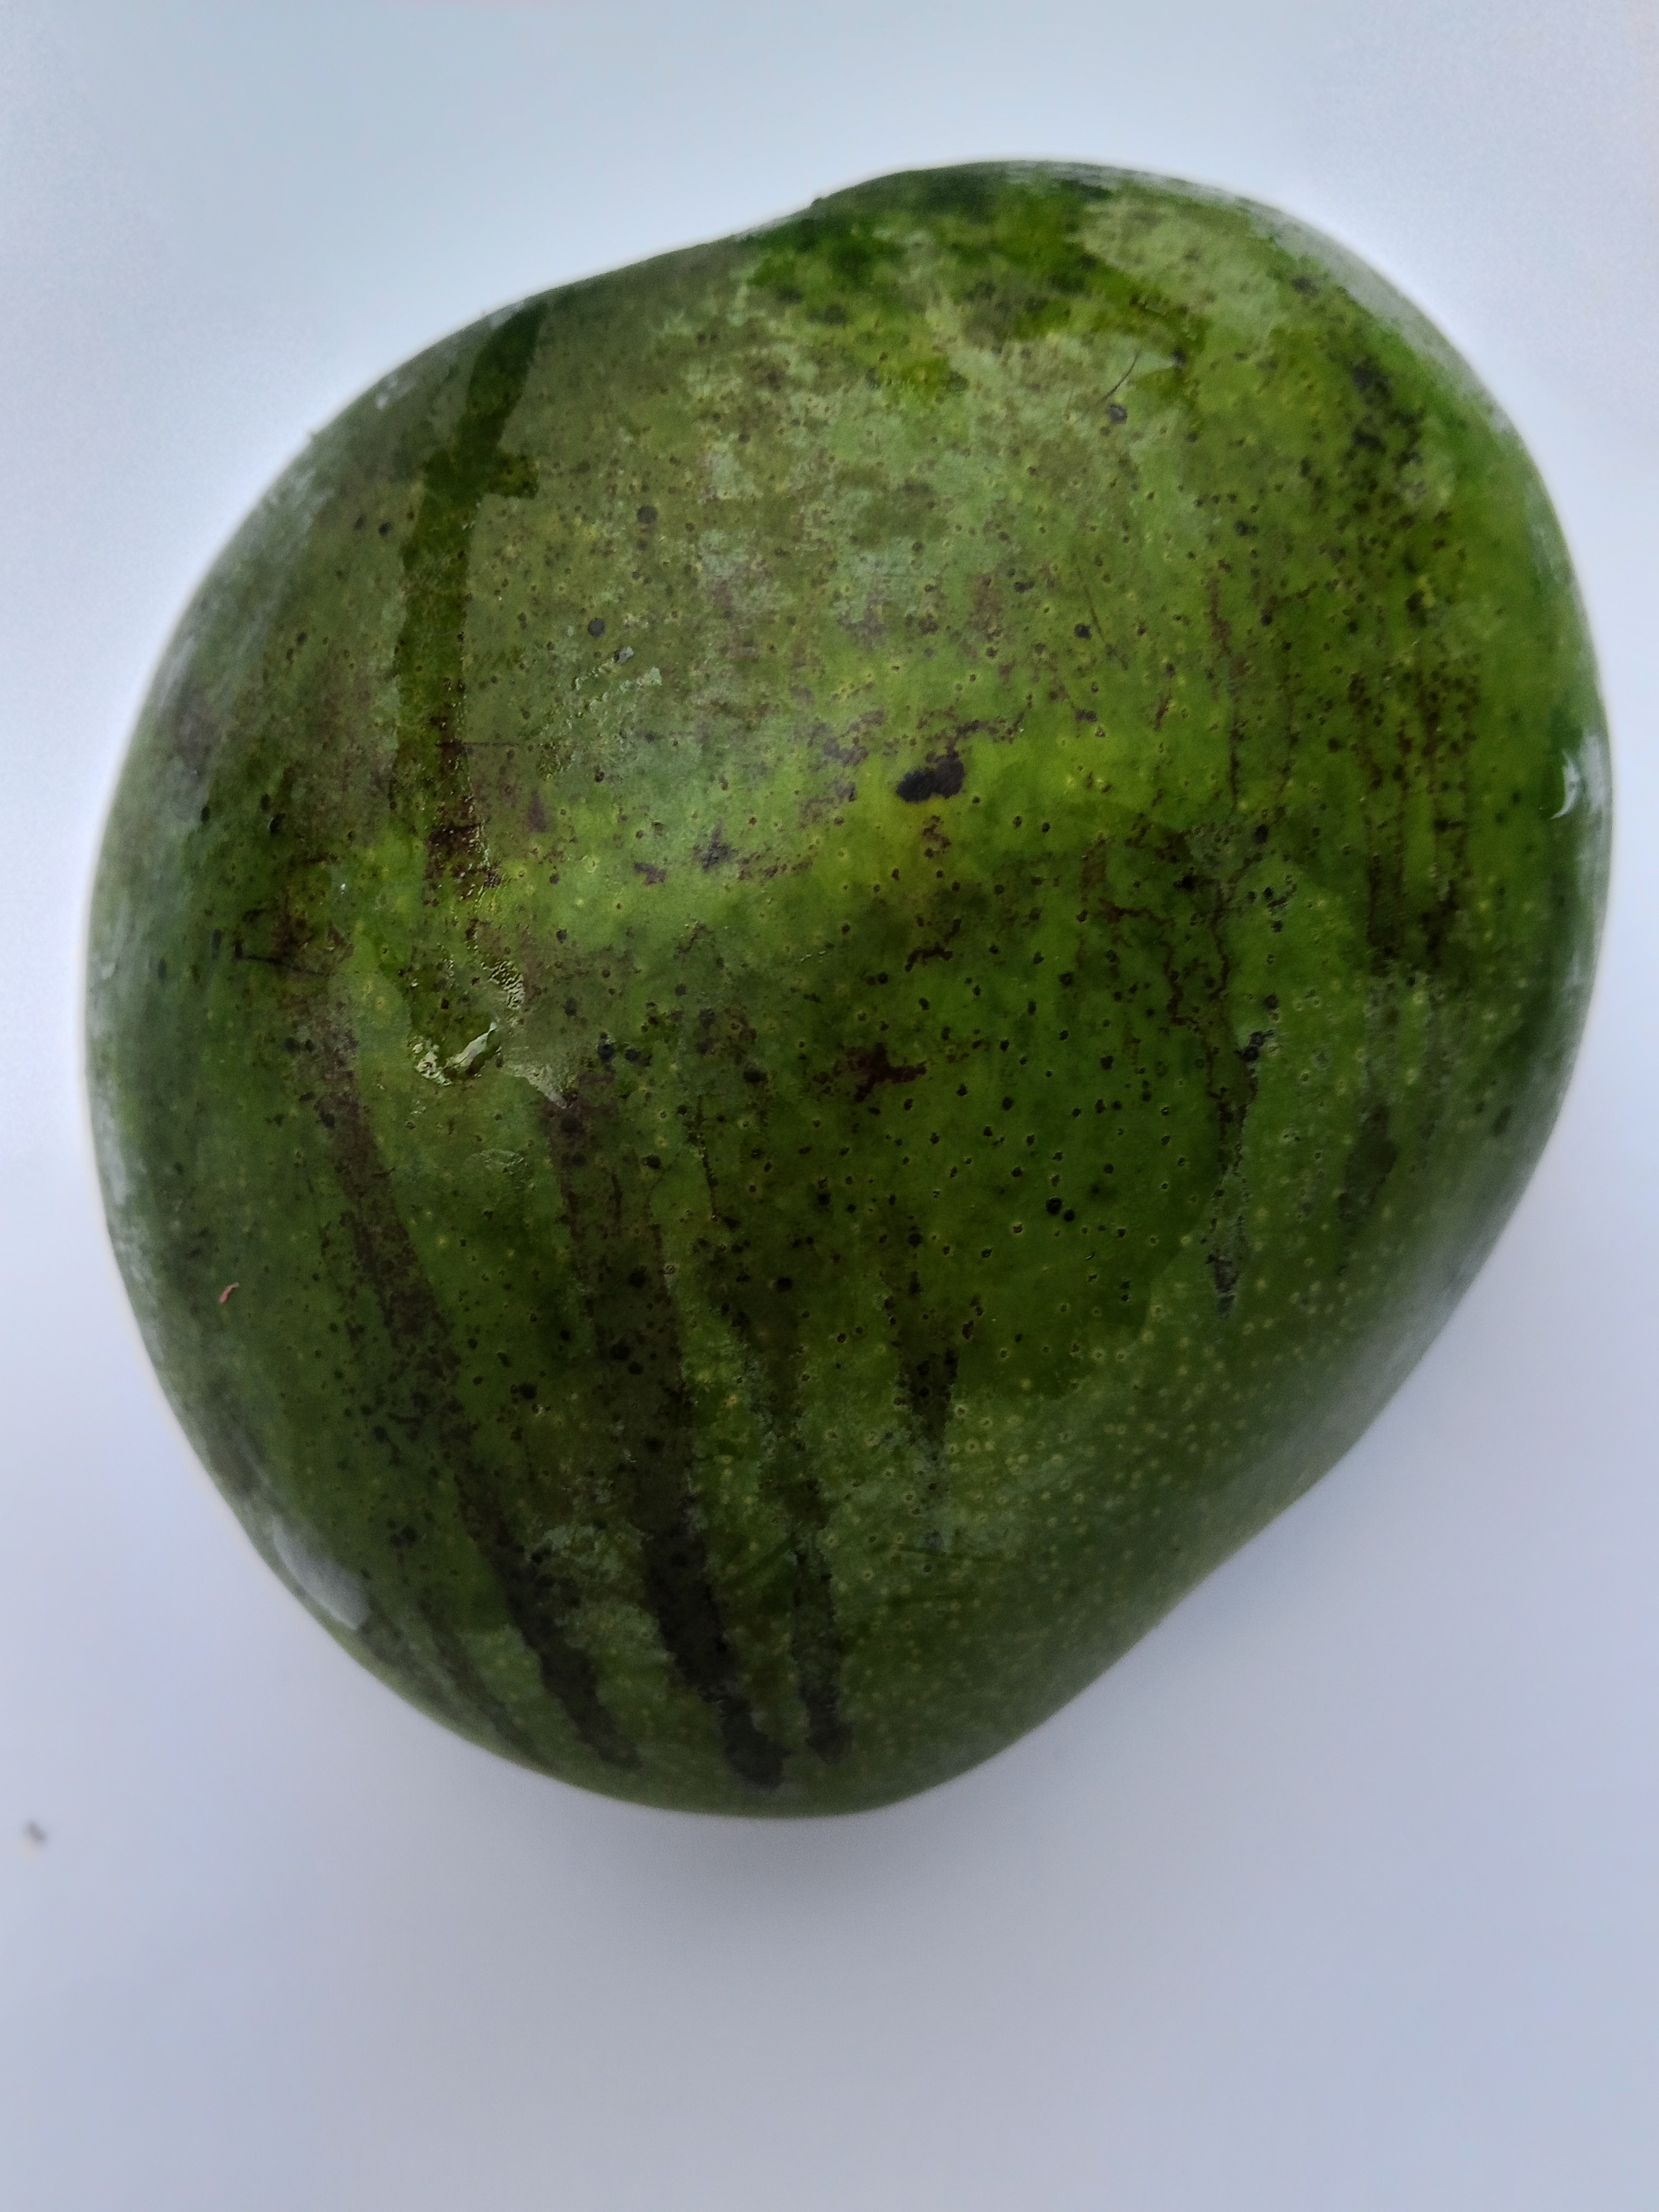
Mango variety: Bari 4